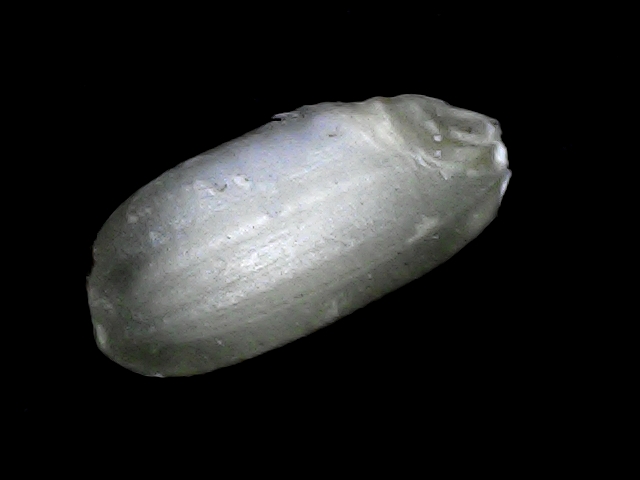
Rice variety: BD33